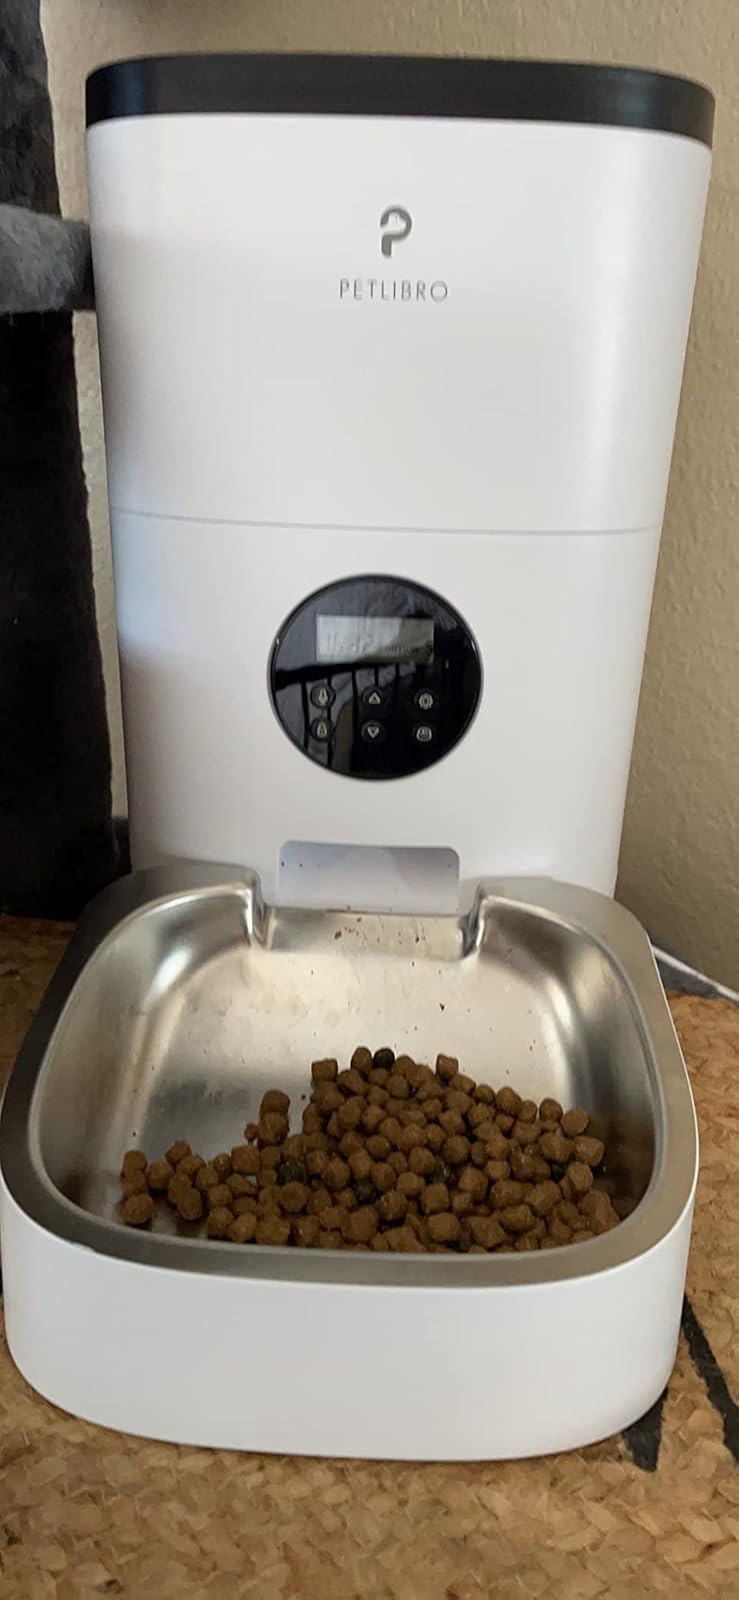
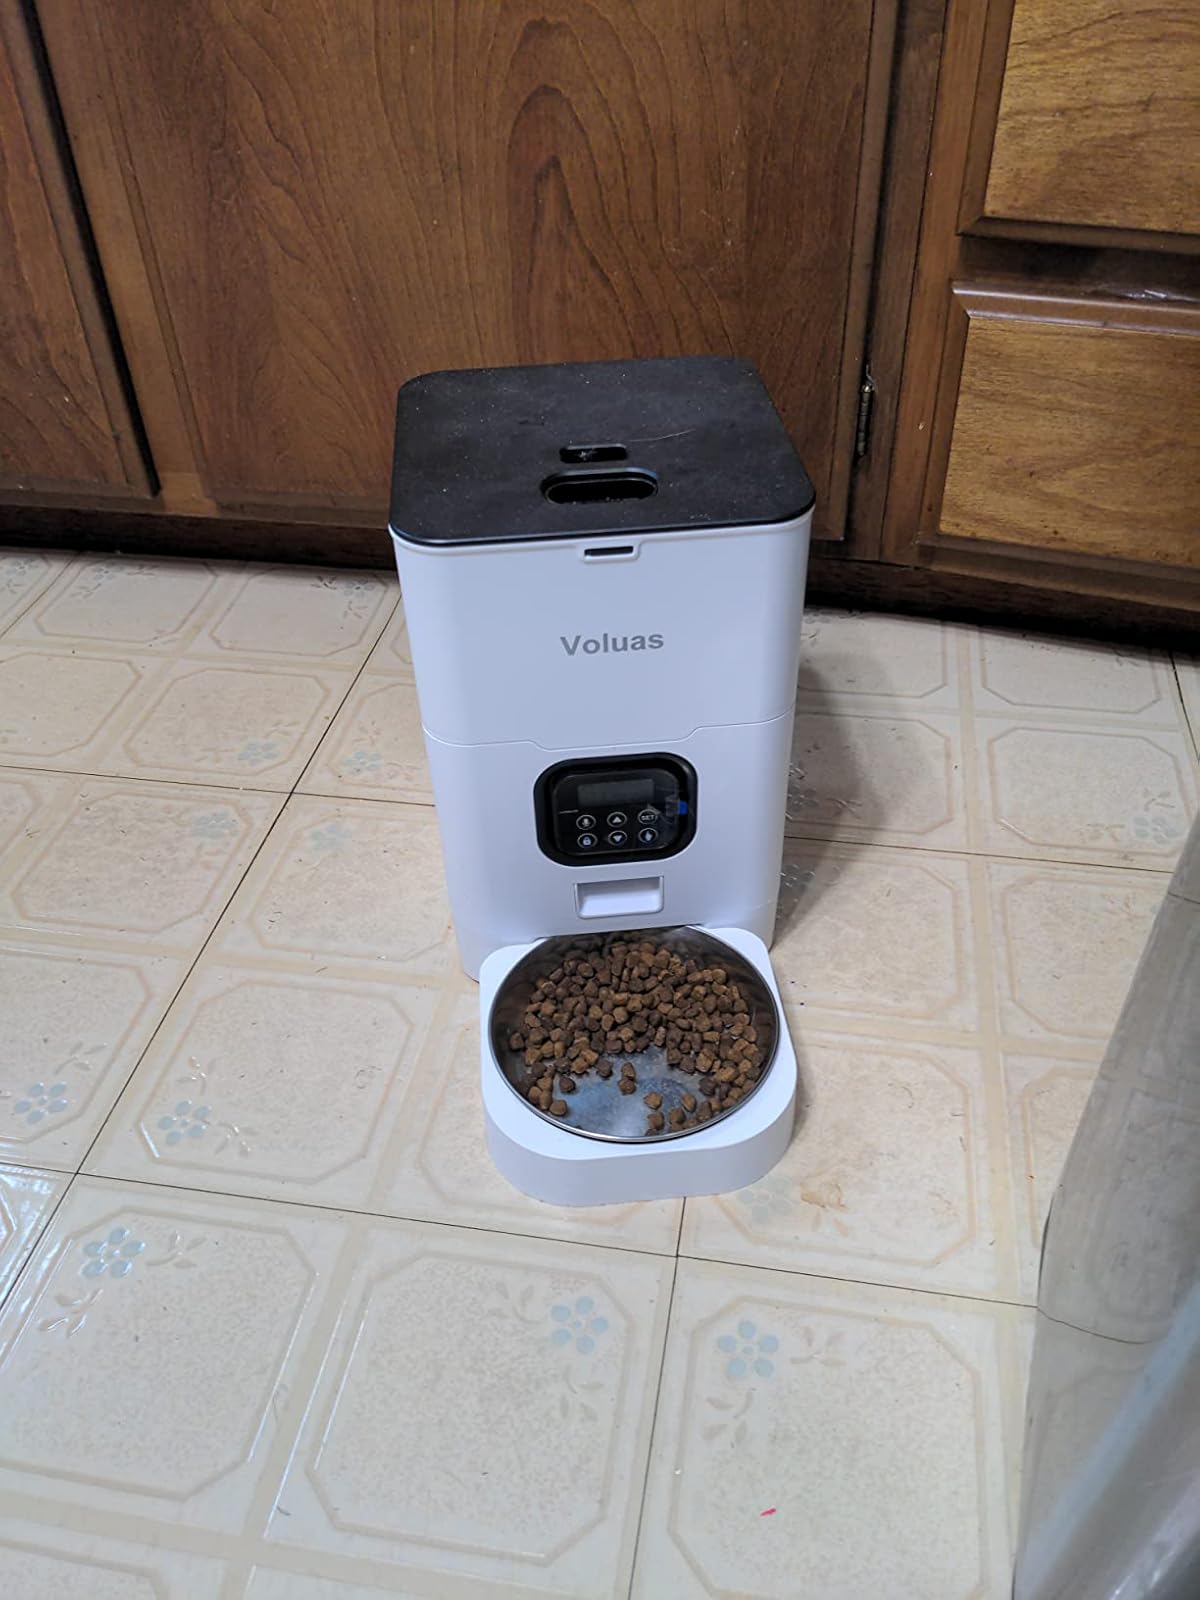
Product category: items_feeder
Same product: no